Whitney High School (Toledo, Ohio)

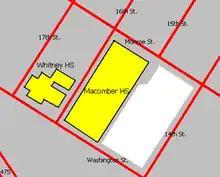
Campus map

Harriet Whitney High School was a girls vocational public high school in Toledo, Ohio from 1939 to June 1991. It served the entire city and was part of the Toledo Public School District. In 1959, the school became joint-operational with Macomber High School, an all-boys vocational school located next door, and the two buildings came to be known as Macomber-Whitney. Despite the fact that they shared an urban campus and some operational efficiencies, the two schools were completely separate in faculties, enrollments, and curriculum until the 1973-1974 school year. In the spring of 1972, an assembly was held for Macomber sophomores. They were told that they could major in one of several programs offered at Whitney, taking core courses at Whitney and other courses required for graduation at Macomber. The available programs included Distributive Education, Business Technology, Marketing, and Data Processing. Some 50 boys signed up. The only change from the assembly announcement was that the boys were transferred completely to Whitney. While the faculty and staff at Whitney had to make some adjustments to accommodate the boys, the program change worked well. The boys did have to undergo some questions from peers, some of whom didn't believe they actually attended Whitney (the most common response was "you mean, Whitmer?"—Whitmer being another co-ed high school in the metro Toledo area. And, even after the former Macomber boys were completely and fully registered as Whitney students, the school newspaper (Whit-Miss) and the yearbook (First Lady) kept their original names from when Whitney was a girls-only school.